Gesche Joost

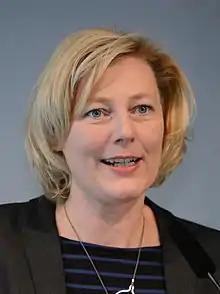

Gesche Joost studied design at the Cologne University of Applied Sciences and completed her PhD in Rhetoric at the University of Tübingen.